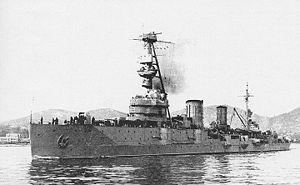
Krasnyj Krym
Krasnyj Krym ved Sevastopol
Krasnyj Krym var en sovjetisk let krydser, der blev påbegyndt bygget i 1913. Som følge af 1. verdenskrig og den russiske revolution lå den først klar til søsætning i 1926. Den blev under 2. verdenskrig brugt af Sovjetunionen under slaget om Odessa og slaget om Sevastopol. I 1954 blev fartøjet taget ud af normal drift og overgik til uddannelsesformål, inden det i 1959 blev hugget op.